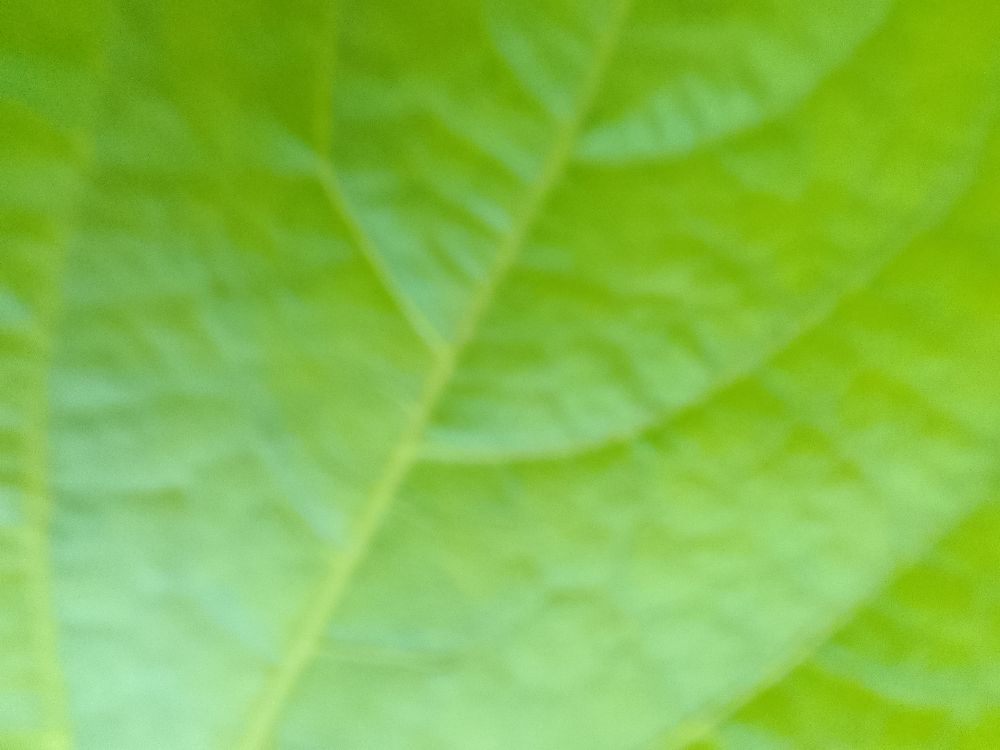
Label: healthy